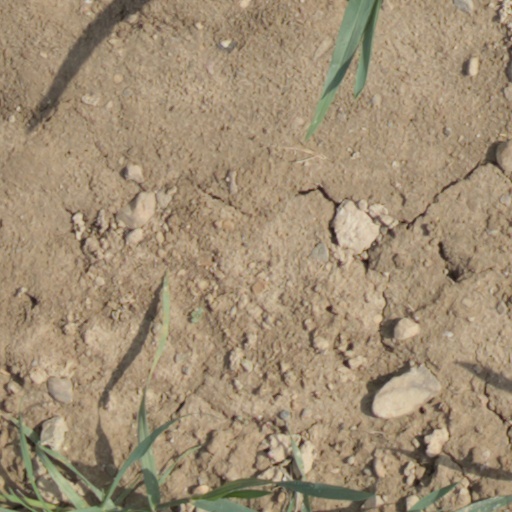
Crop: wheat